Battle of Crucifix Hill

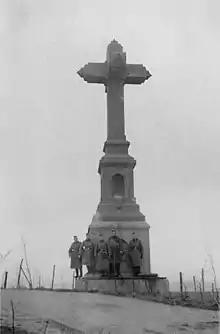

The Battle of Crucifix Hill was a World War II battle that took place on 8 October 1944, on Crucifix Hill (Haarberg, Hill 239), next to the village of Haaren in Germany and was a part of the U.S. 1st Division's campaign to seize Aachen, Germany. The Battle of Aachen was part of the Drive to the Siegfried Line. The hill was named after a large crucifix mounted on the top of the hill. The objective of the battle was to gain control of the hill, which was laced with a maze of pillboxes and bunkers, so that the main objective of encircling Aachen could be completed. The hill was held by units of the German 246. "Volksgrenadierdivision".